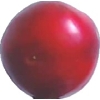
Label: cherry_wax_red